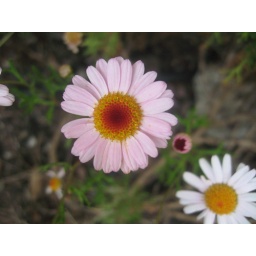
i took this in my backyard, all the flowers and plants i took in my backyard, this is such a gorgeous flower, daisies are amazing